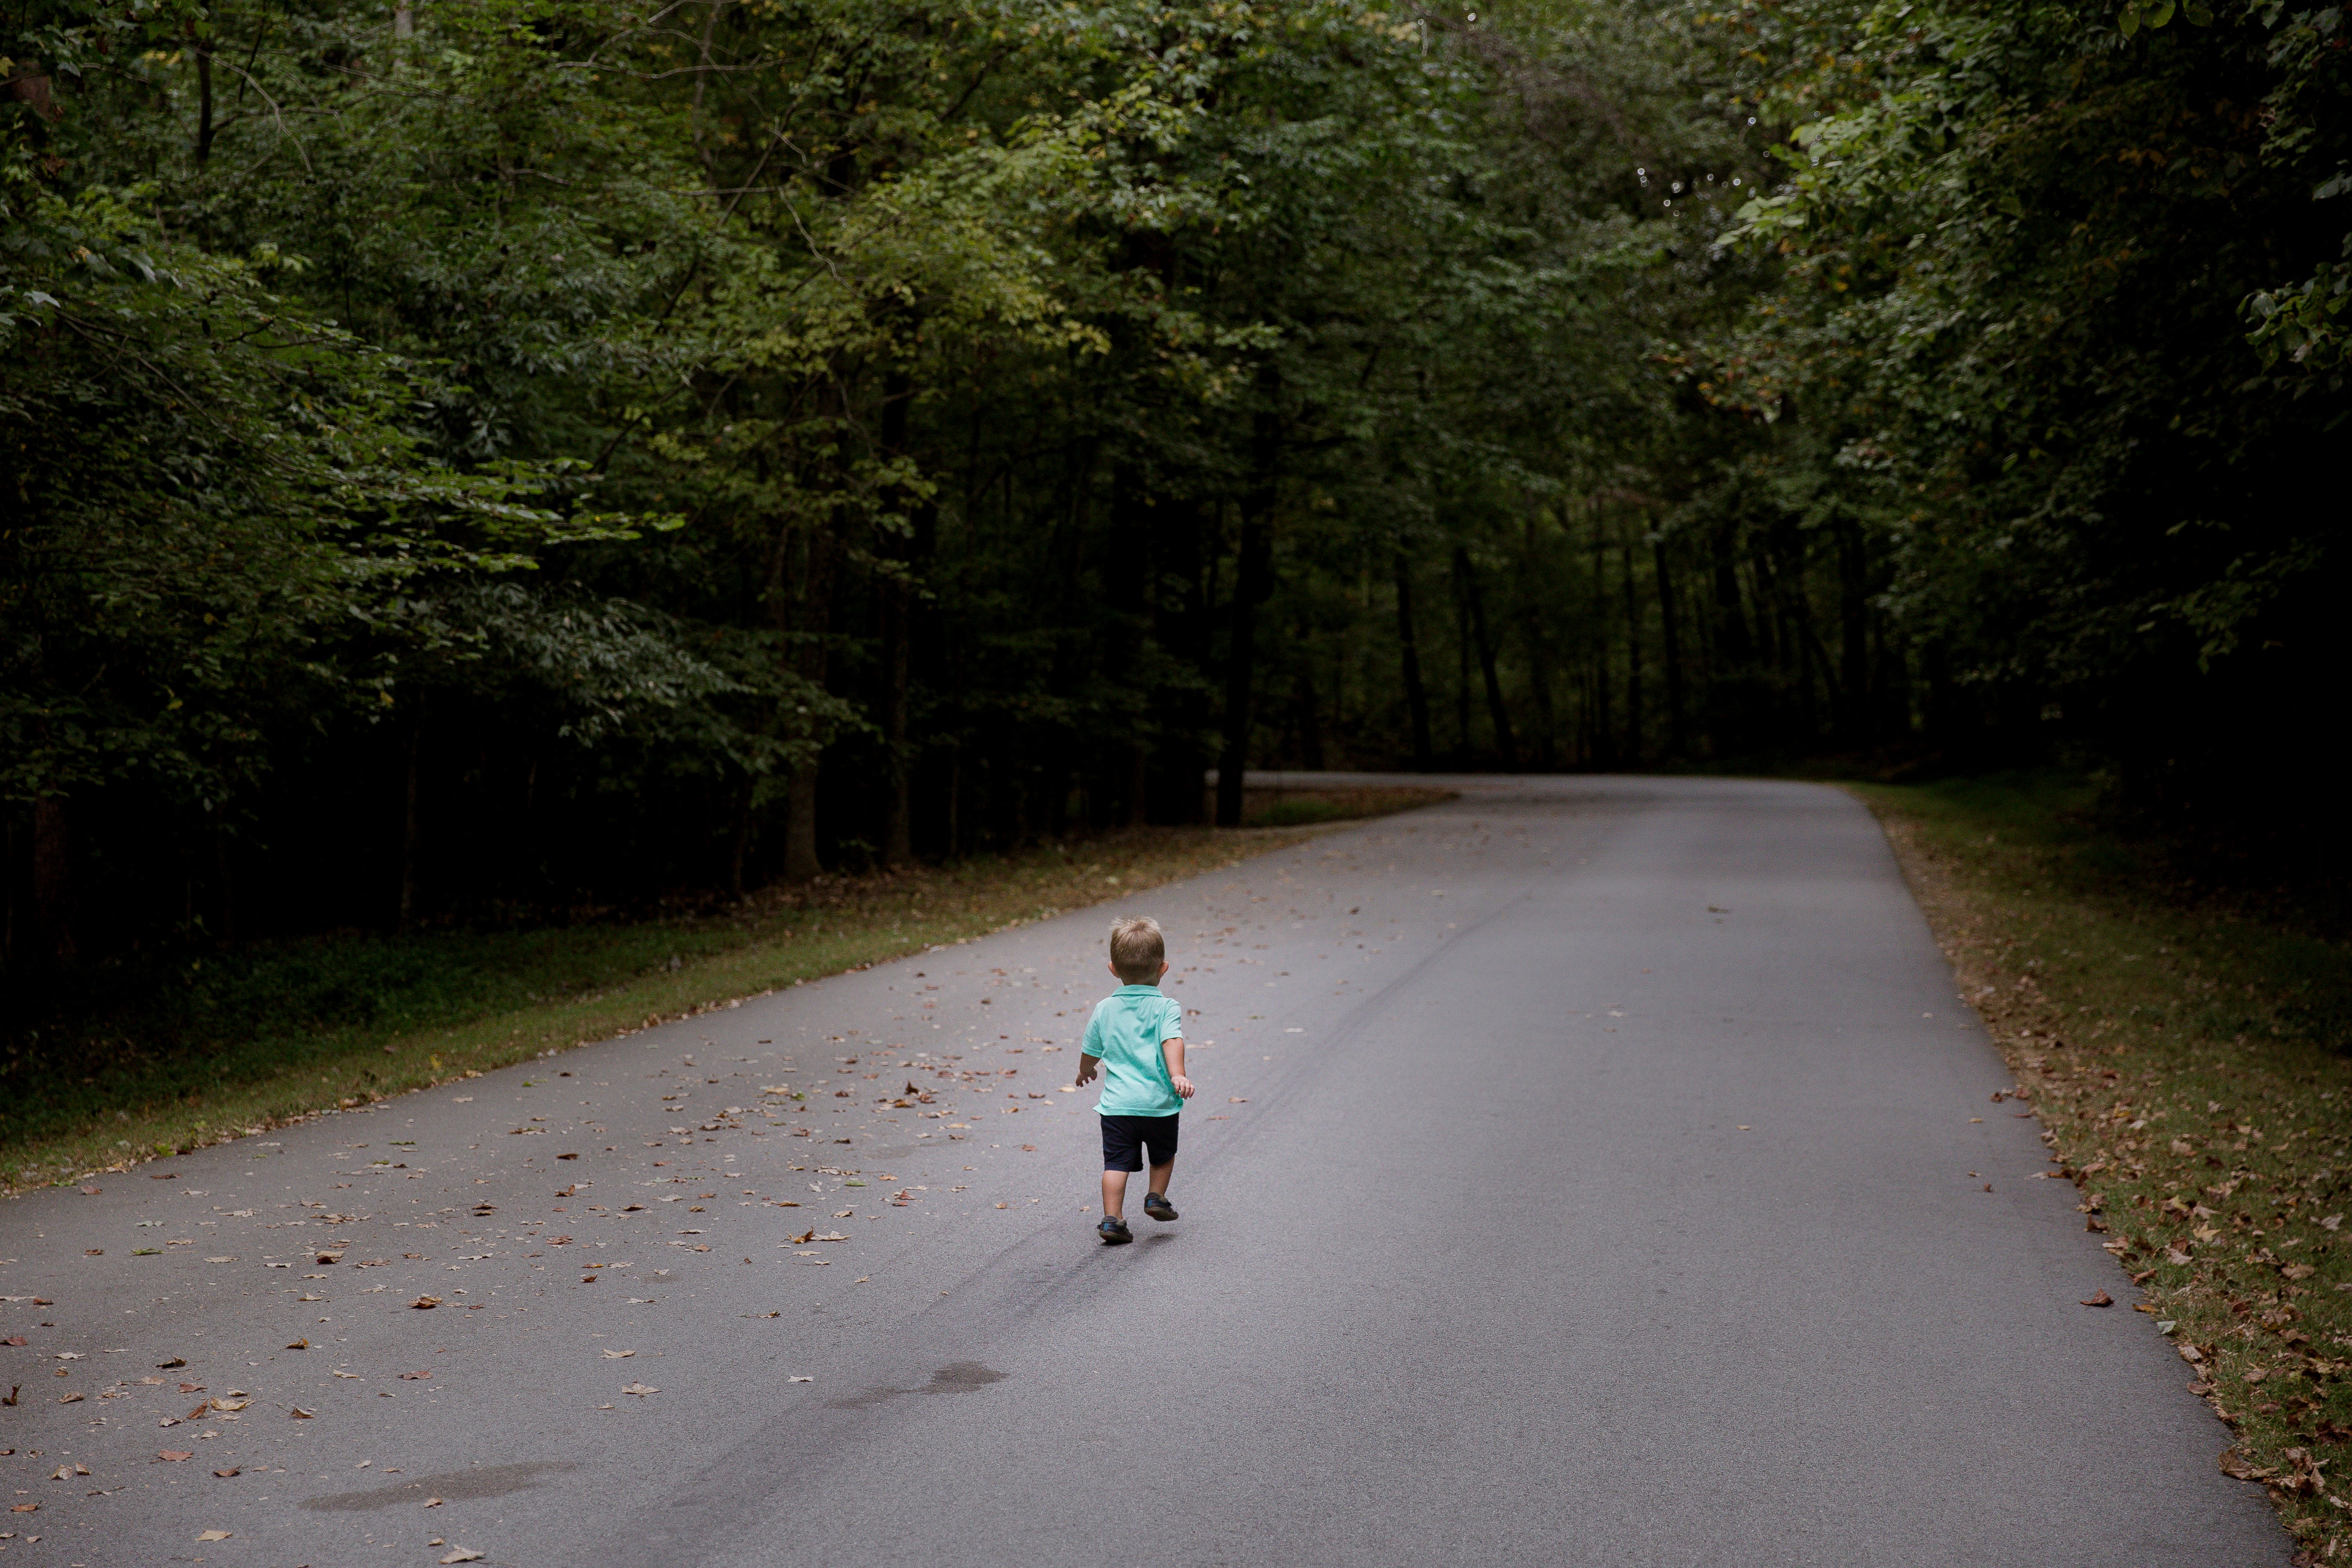
tree, forest, road, trail, sunlight, morning, kid, green, child